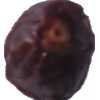
Label: dates